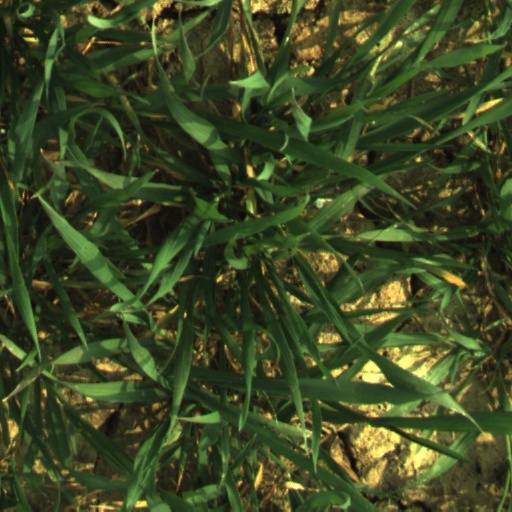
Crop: wheat